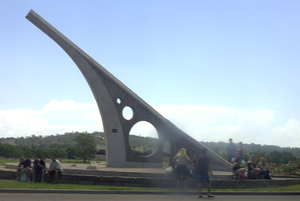
Singleton est une ville de la Nouvelle-Galles du Sud dans le Comté de Singleton, en Australie à 140 km au nord de Sydney sur les rives du fleuve Hunter.